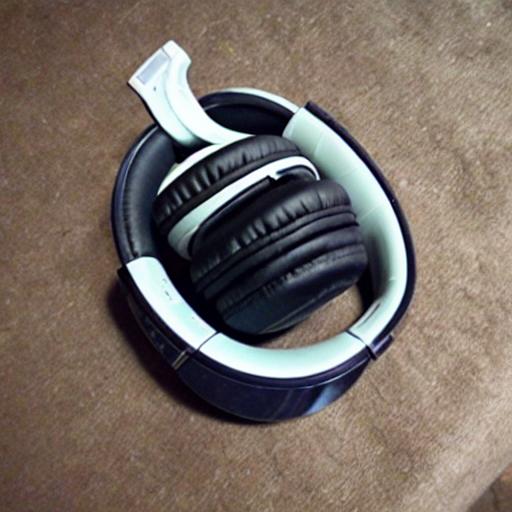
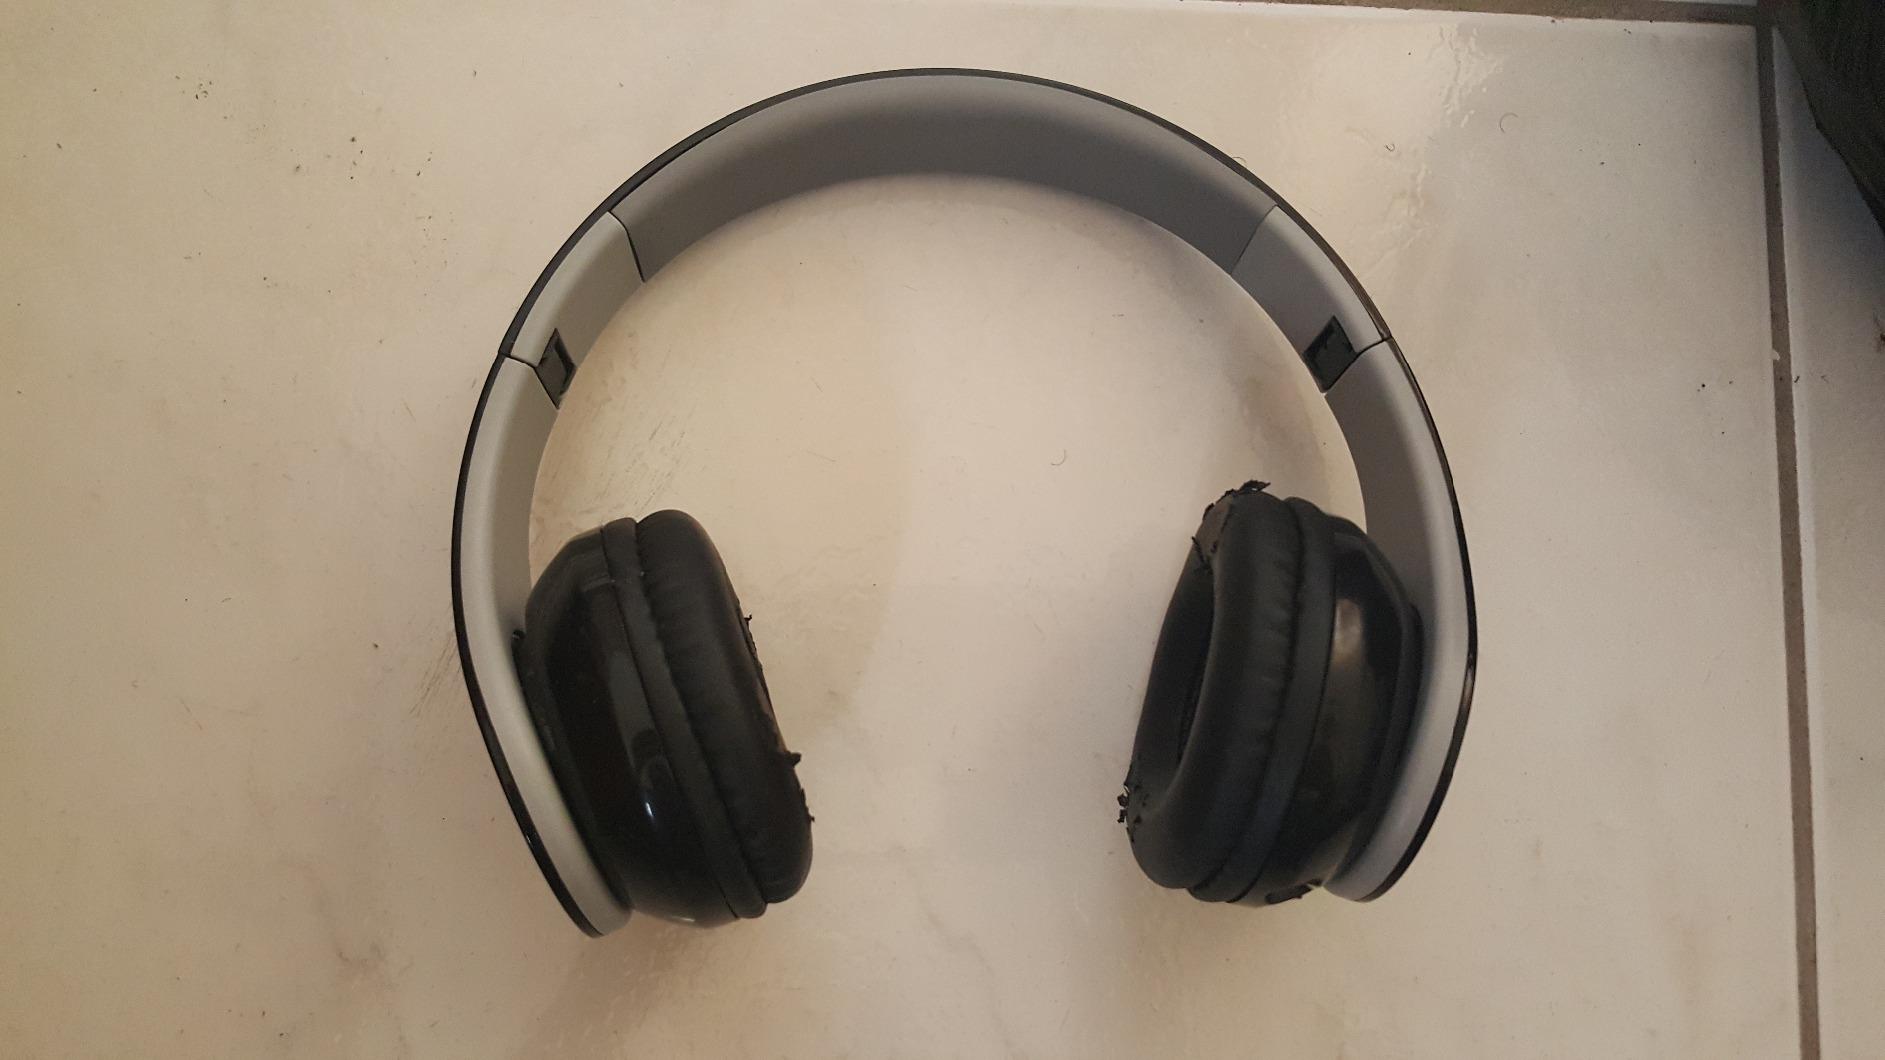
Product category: headphones
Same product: no